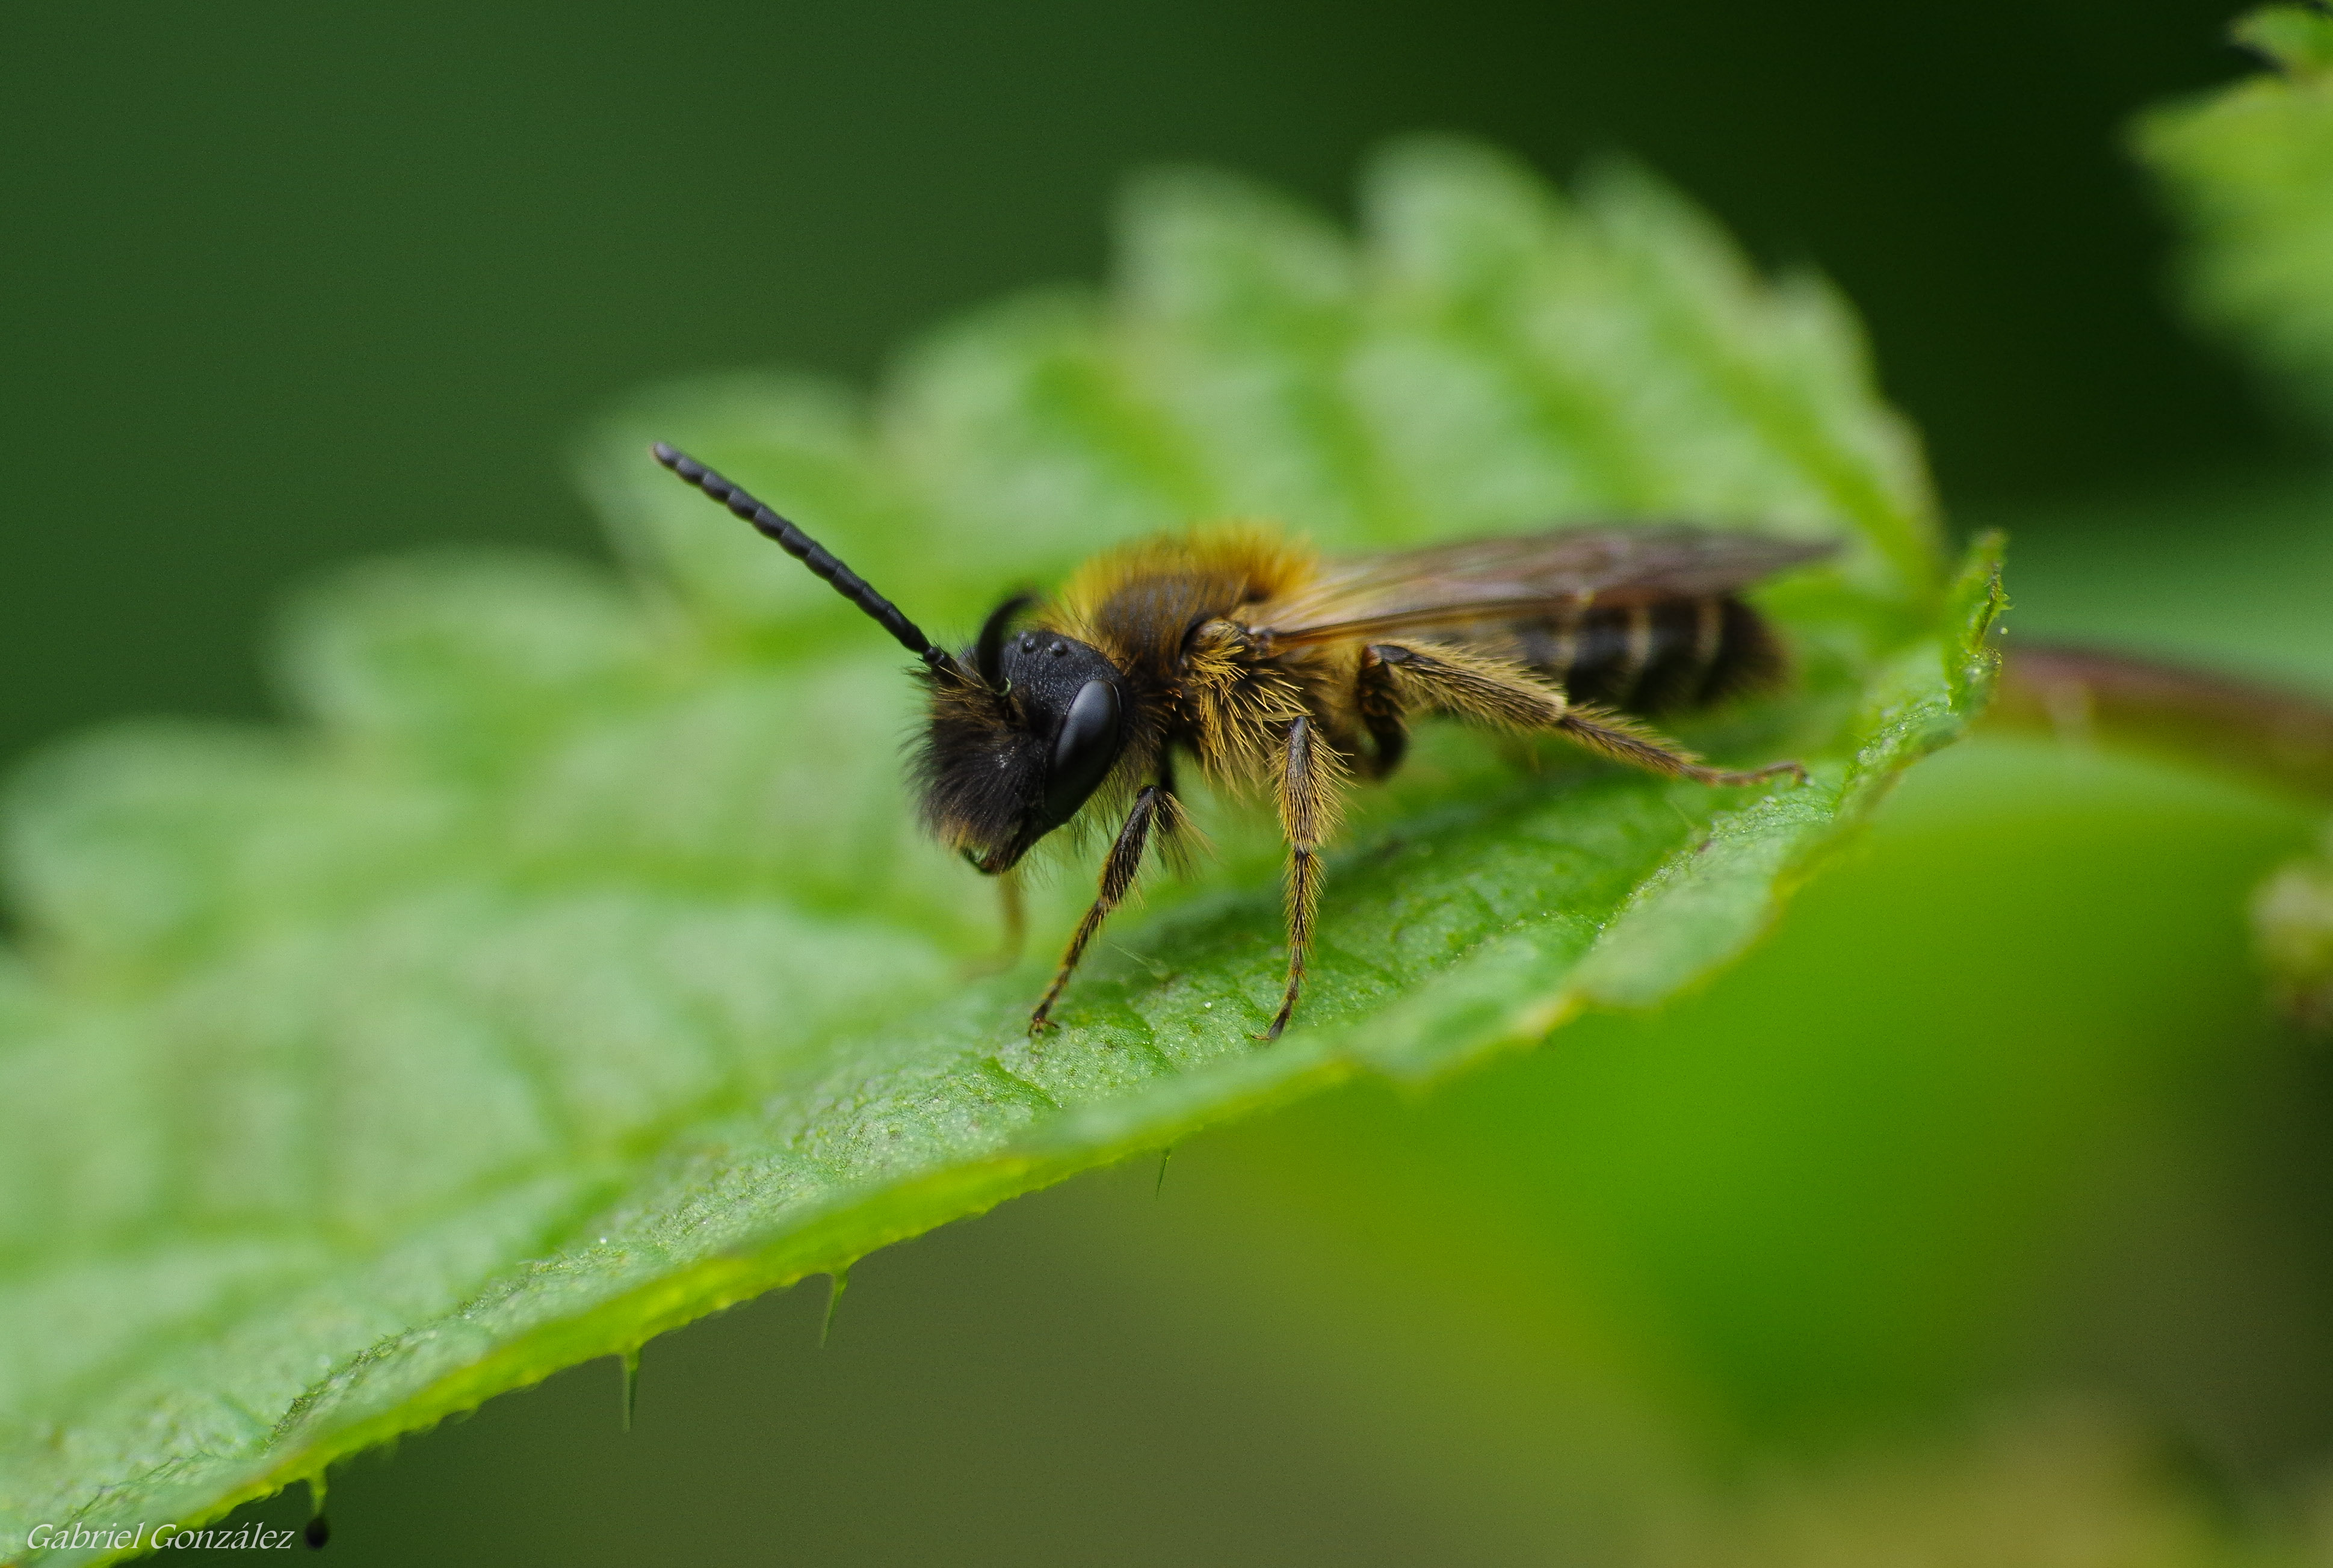
nature, photography, flower, fly, green, insect, macro, fauna, invertebrate, close up, animals, bee, naturaleza, pest, nectar, ggl1, gaby1, xovesphoto, animales, gphoto, raynox250, pentaxk30, superparagon135mm, macro photography, arthropod, honey bee, leaf beetle, plant stem, membrane winged insect